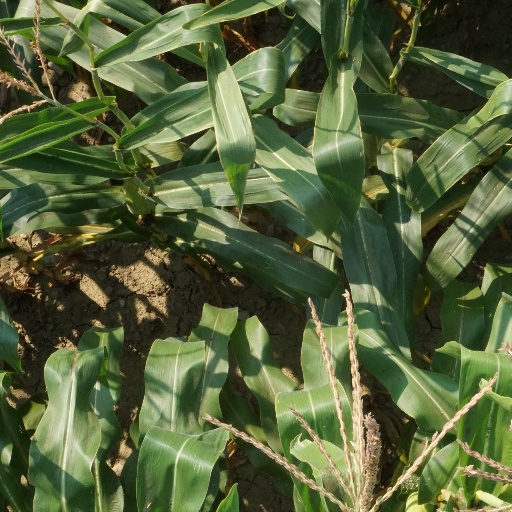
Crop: maize; corn